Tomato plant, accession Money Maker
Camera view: tilt-top (135 deg); turntable rotation: 180 degrees
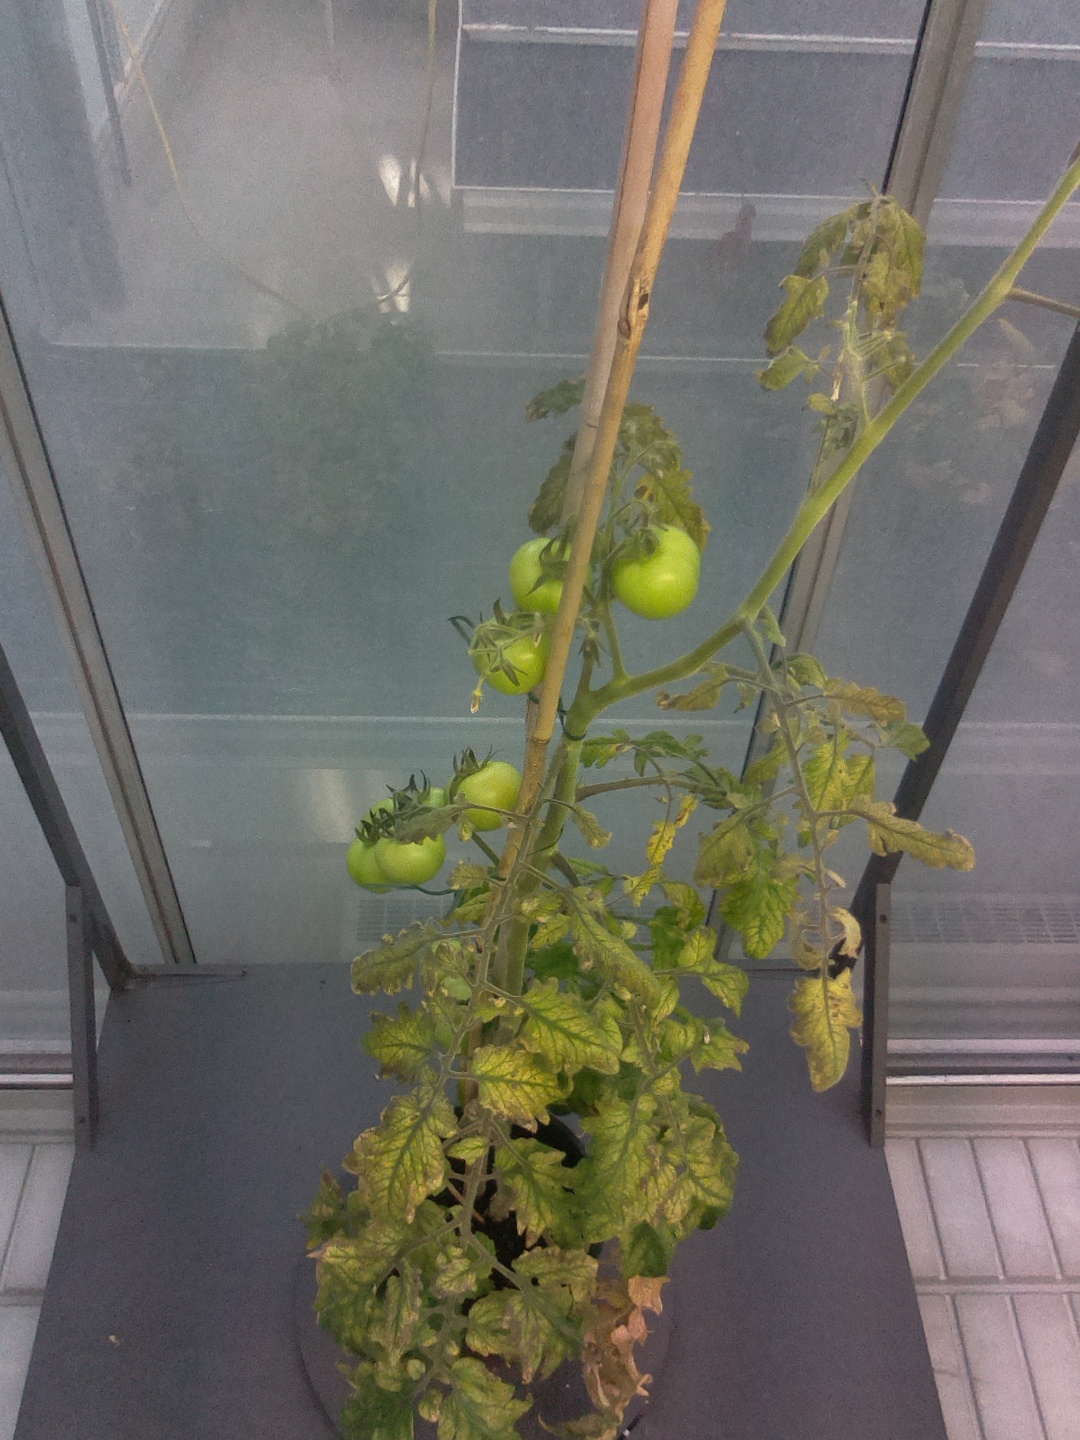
BBCH growth stage 78: 80% -90% of final fruit size